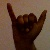
The image shows a hand gesture representing the letter 'Y' in Indian Sign Language.